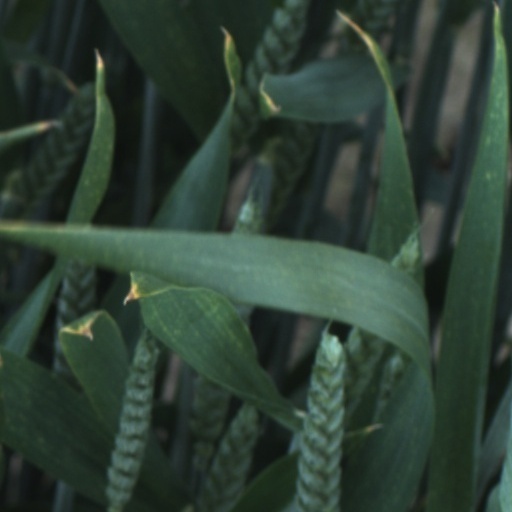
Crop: wheat